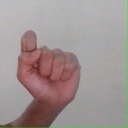
अक्षर: घ